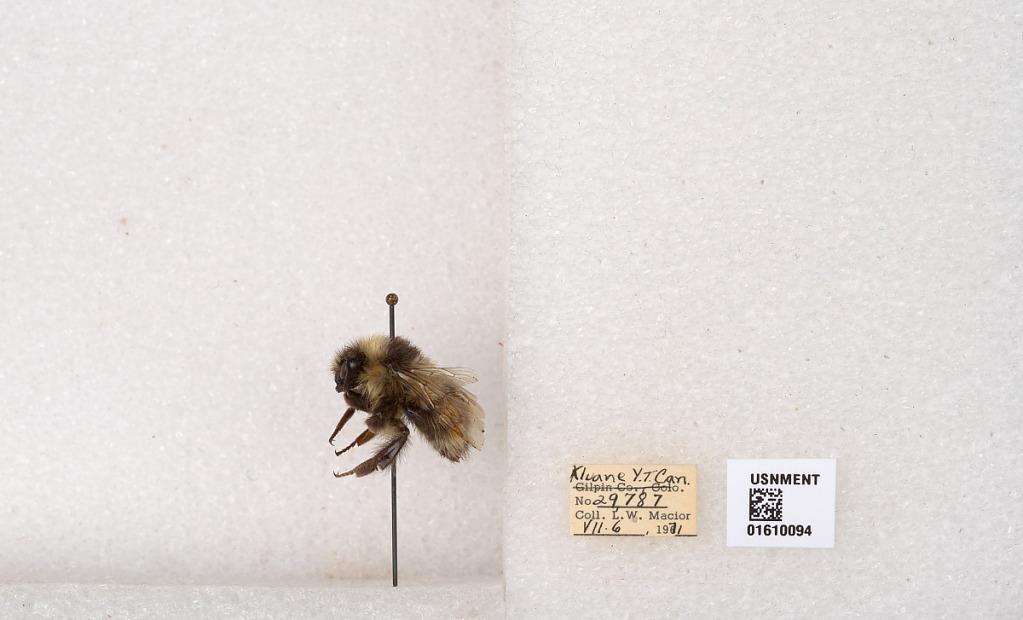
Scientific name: Bombus (Pyrobombus) sylvicola Kirby
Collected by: L. Macior
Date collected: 1971-7-6
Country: Canada
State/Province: Yukon Territory
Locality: Kluane National Park and Reserve
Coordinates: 60.7493, -139.504